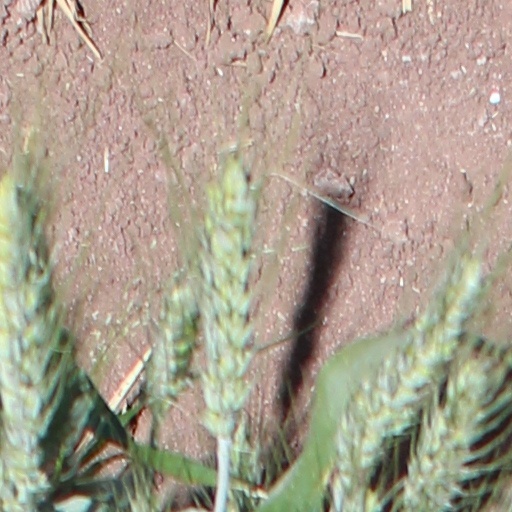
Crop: wheat